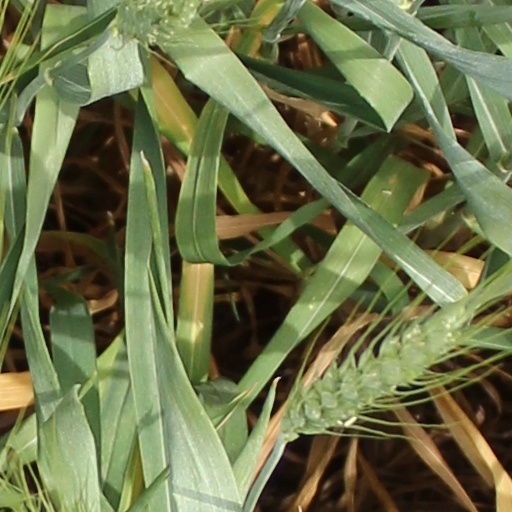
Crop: wheat